Johnsonville crater

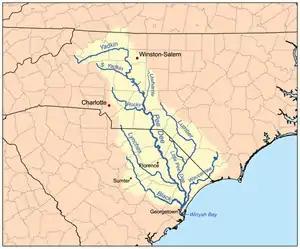
Map of watershed showing Lynches River and Pee Dee River

The Johnsonville crater or the Snow's Island crater is a circular geophysical feature situated at the junction of the Lynches River and the Pee Dee River in South Carolina, United States, which has been interpreted by some scientists as an impact crater. Snow's Island, at that point, is believed to be the upthrust formed at the center of the crater after the impact. The structure is approximately in diameter, but is not well defined at the surface. It was discovered by magnetic anomalies, supported by the study of well drilling cores. Supposed impact breccia was found in these cores. The Russian Academy of Sciences lists the structure as a proven impact crater, though the Earth Impact Database (EID) does not list it as confirmed.